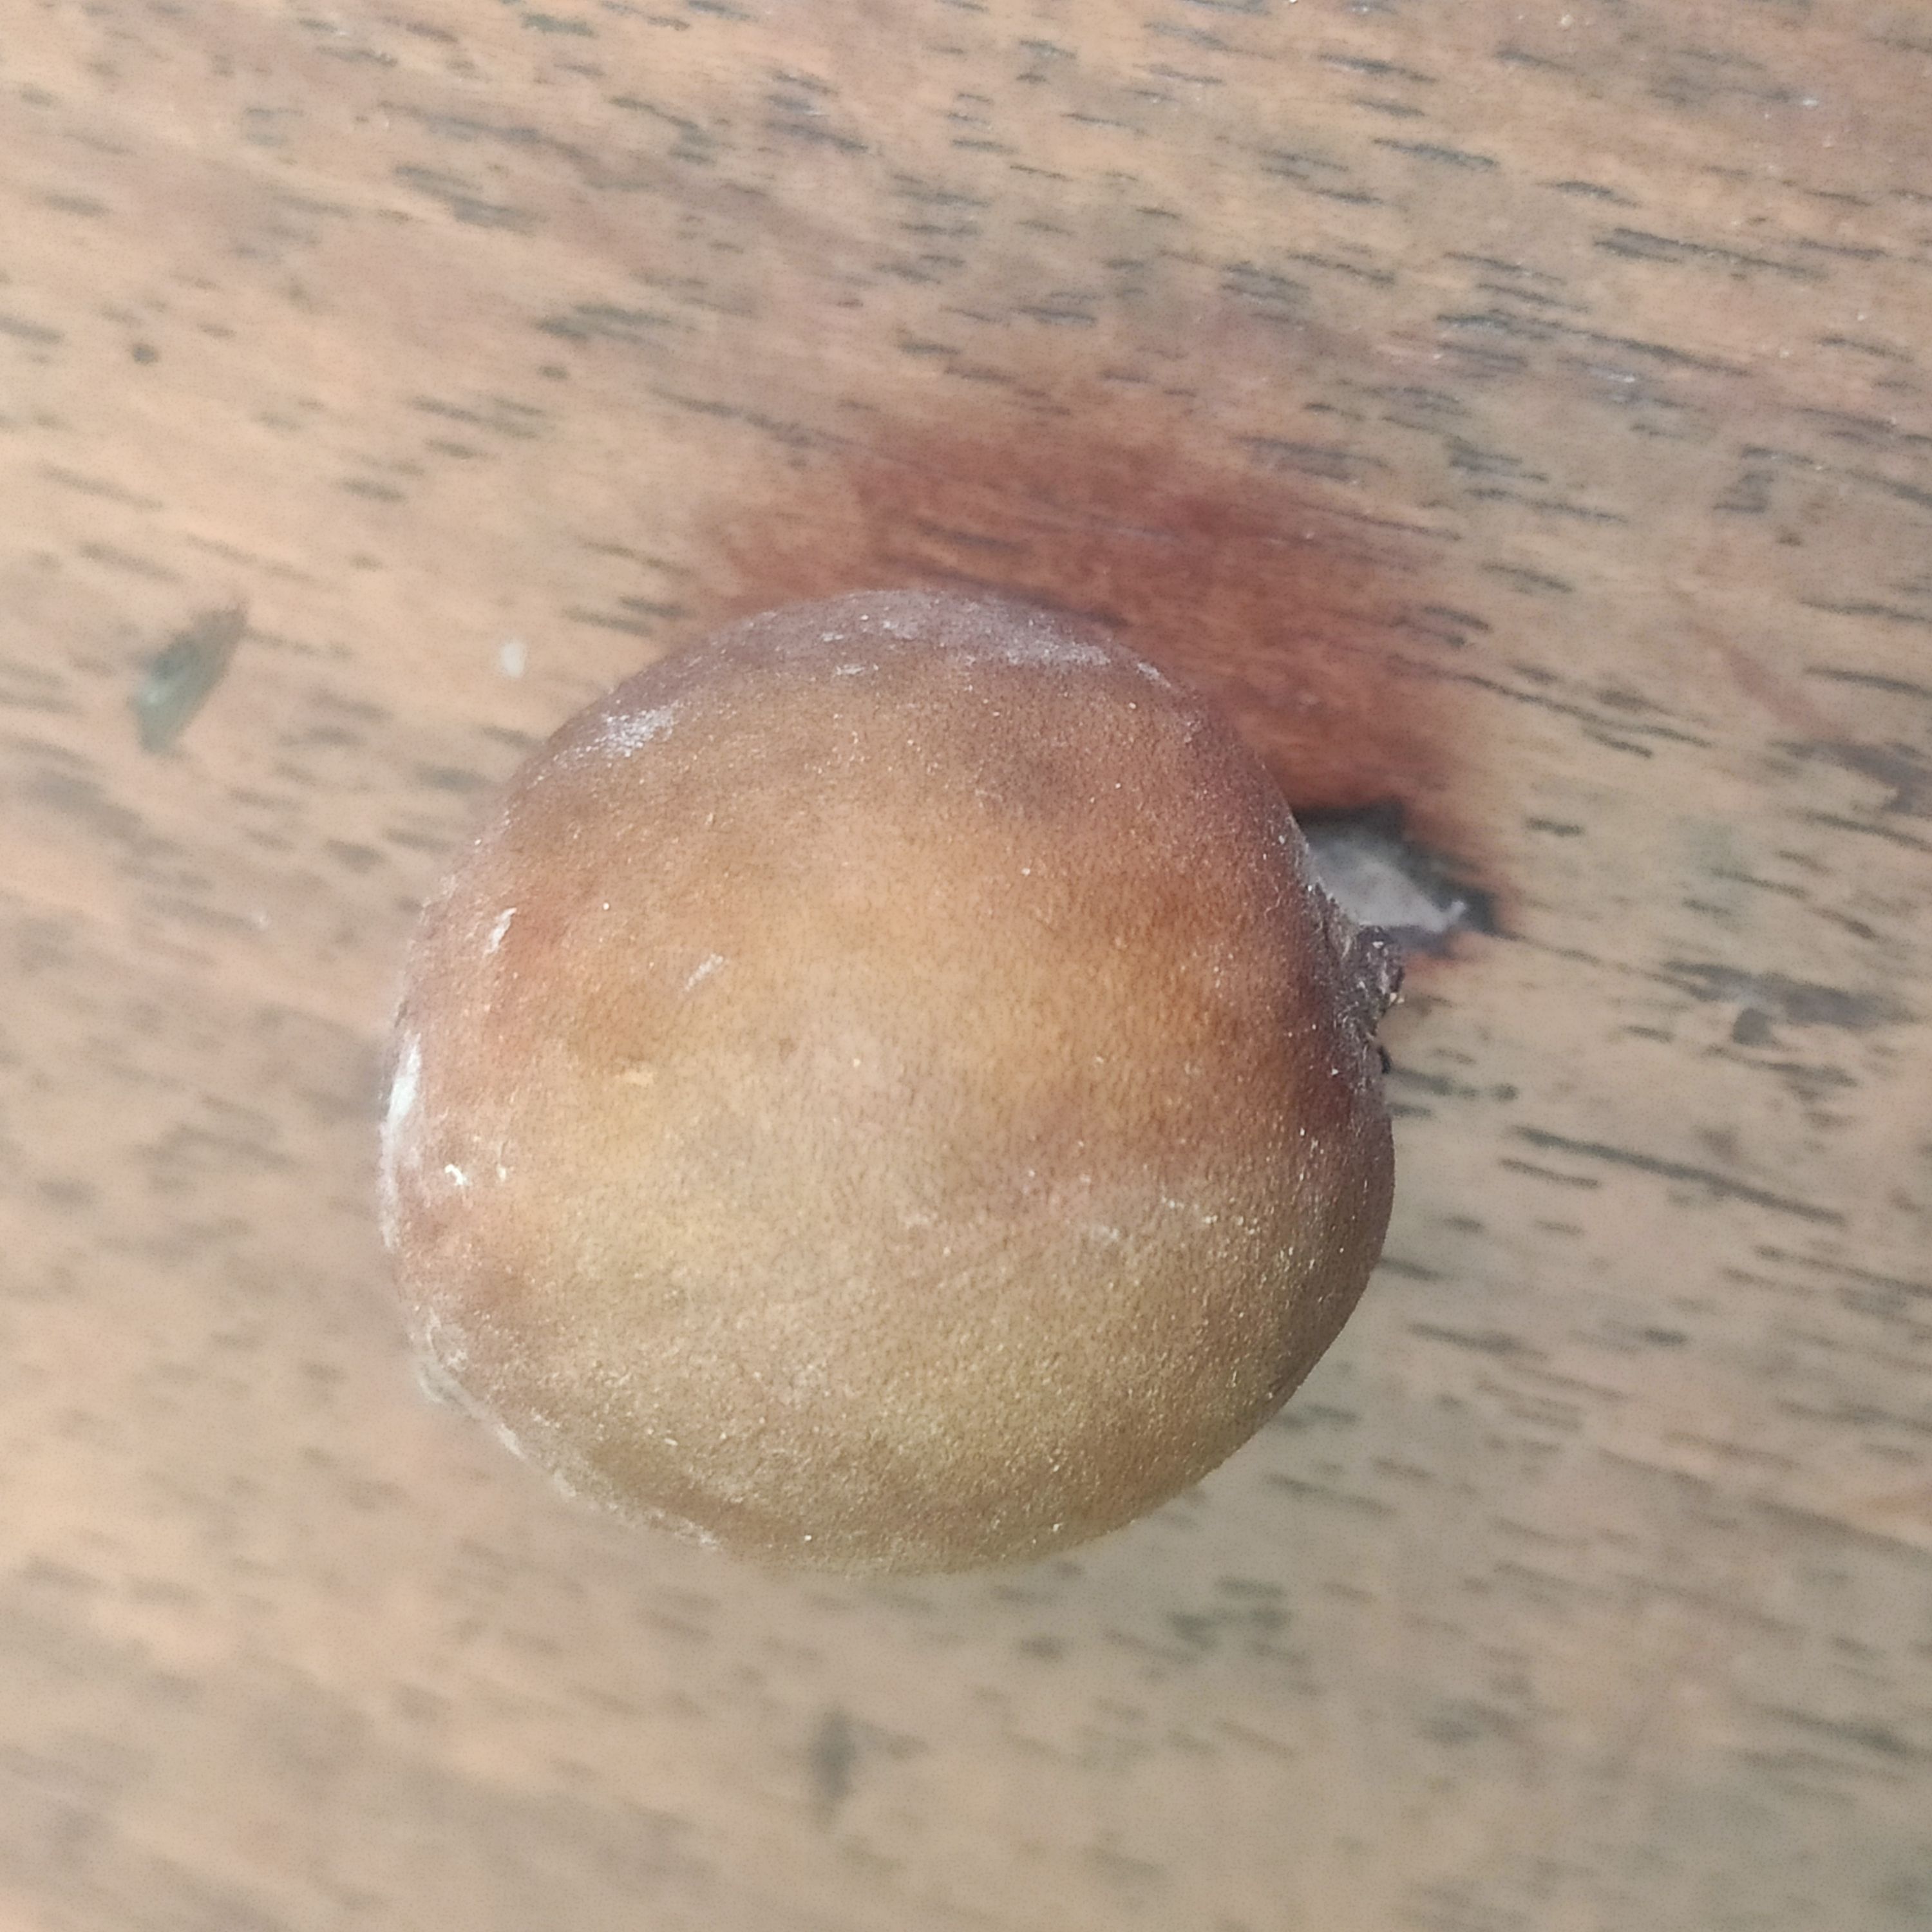
Fruit: burmese-grape
Grade: 3rd-grade